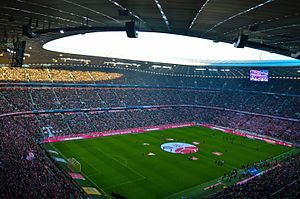
Europamesterskabet i fodbold 2024 / Stadioner
Europamesterskabet i fodbold 2024 bliver det 17. EM i fodbold. Tuneringen bliver afholdt i Tyskland.